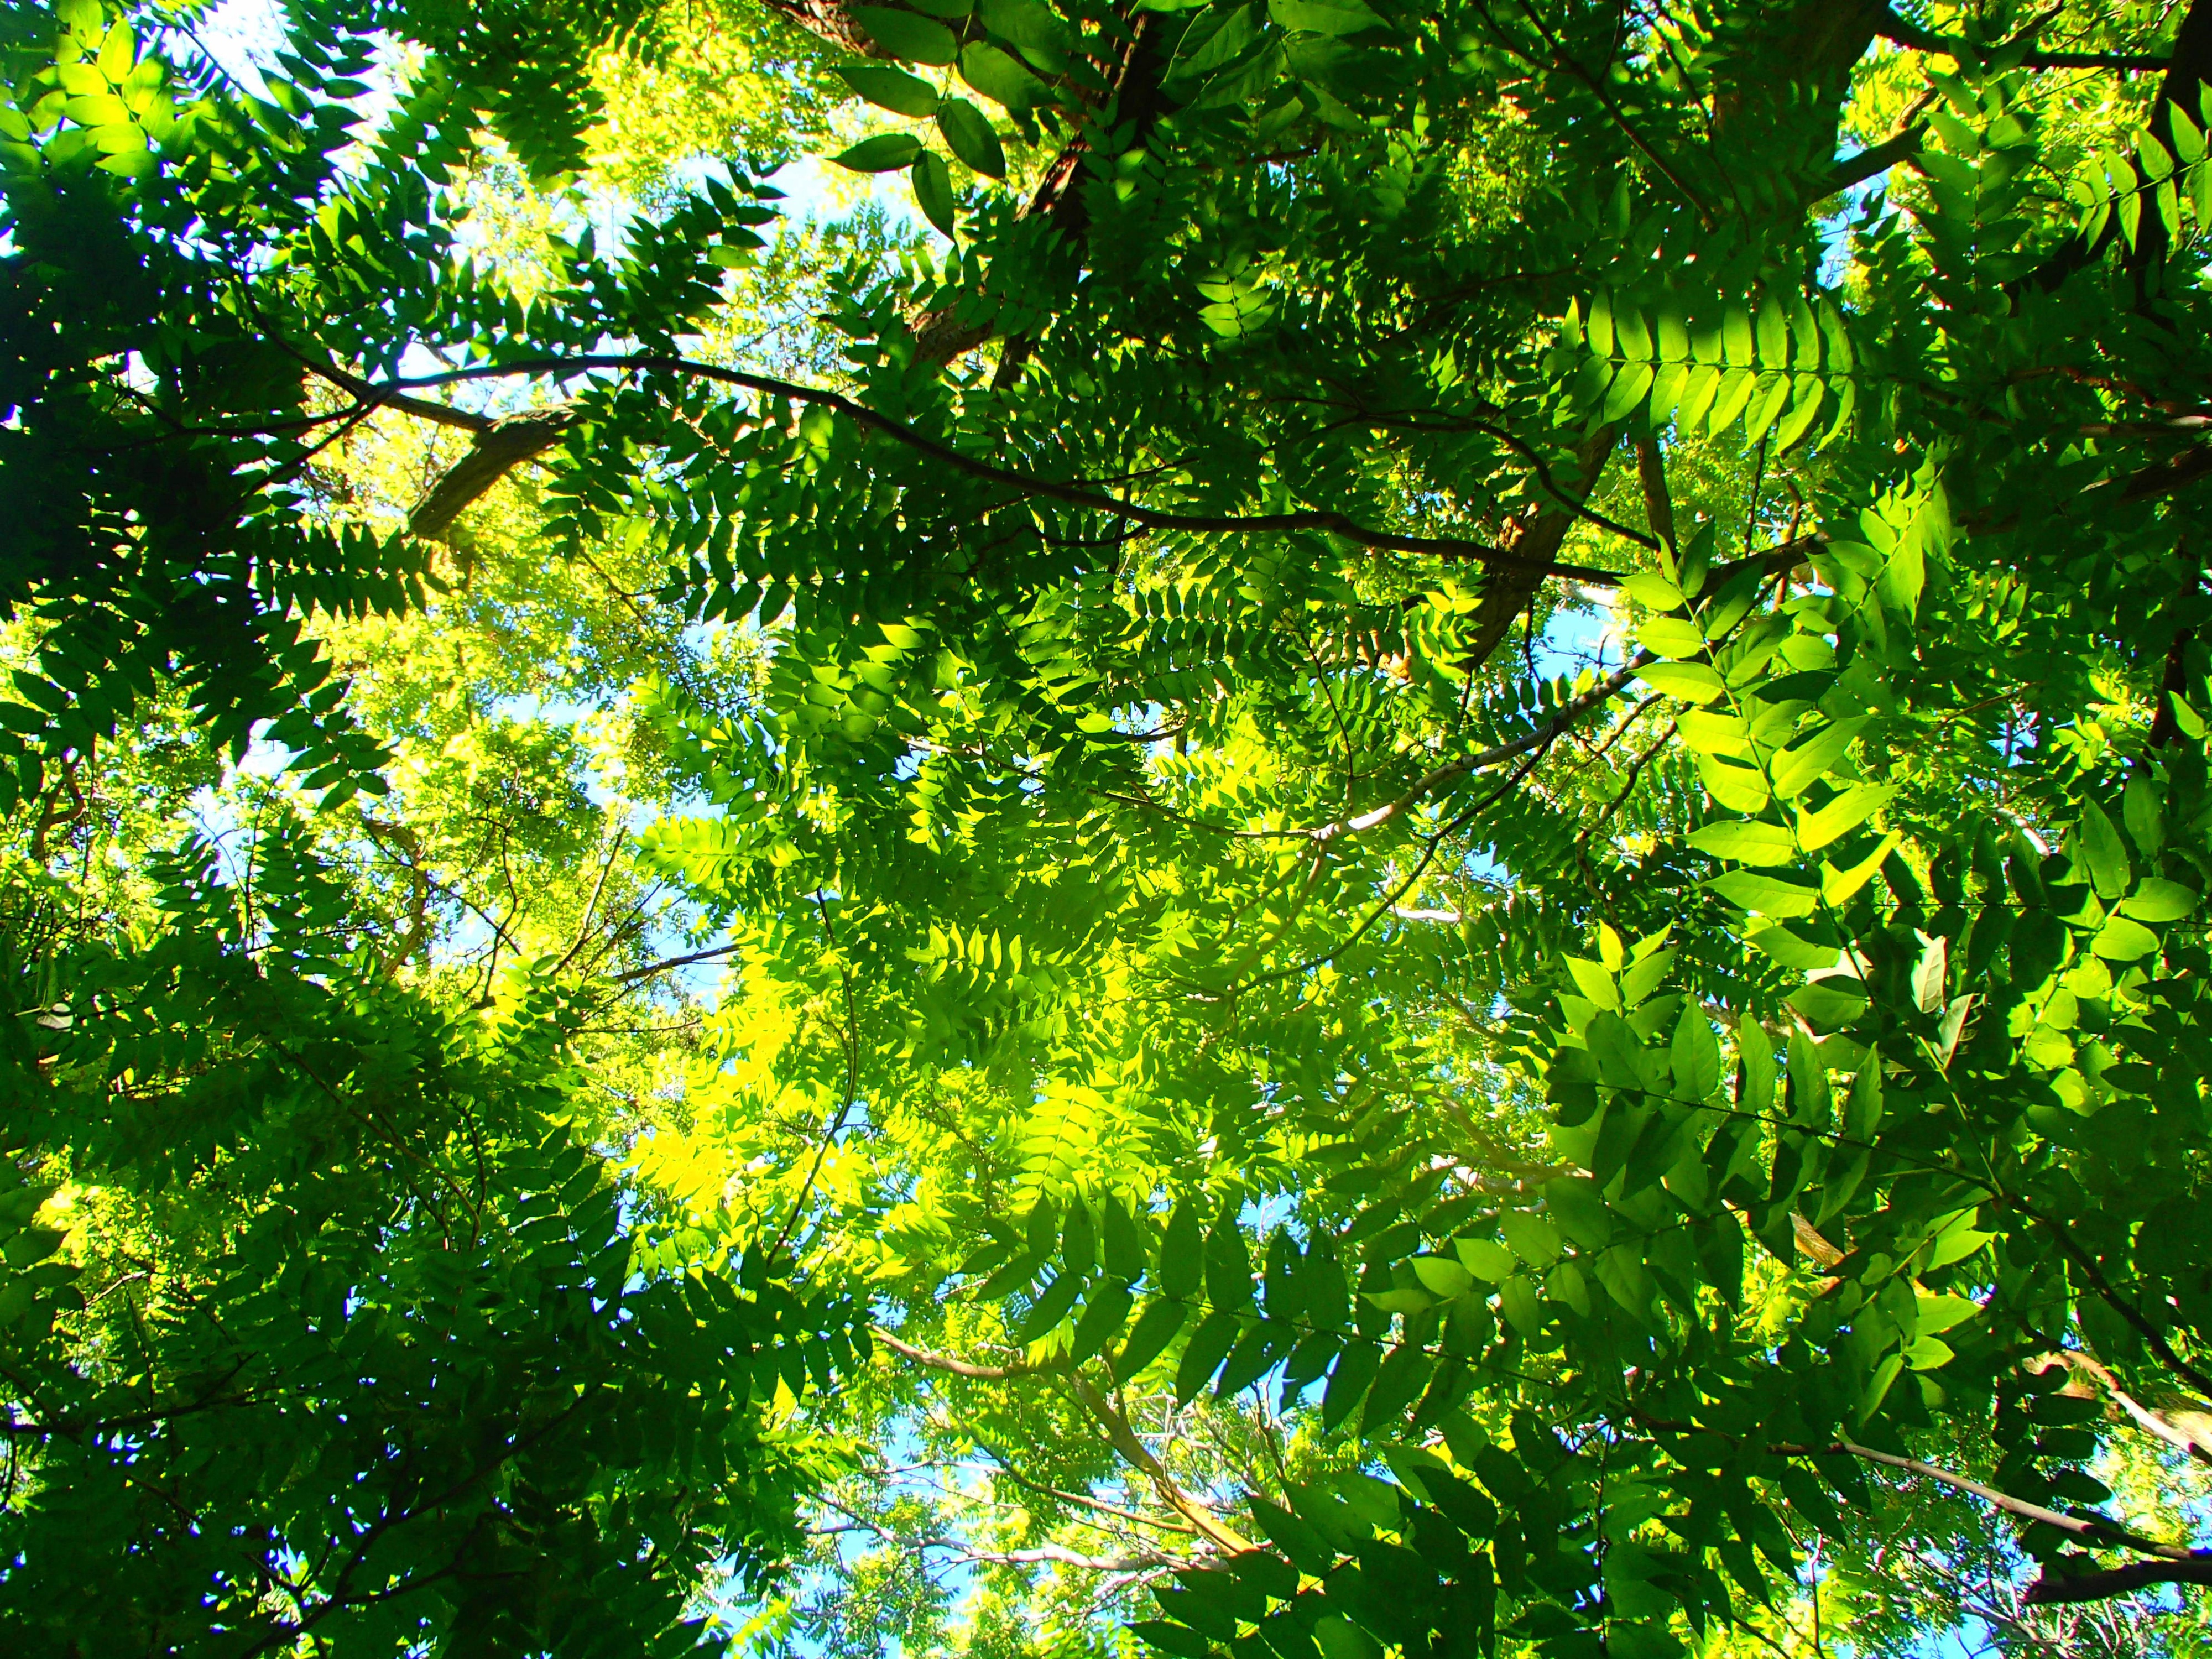
tree, forest, branch, plant, sunlight, leaf, flower, green, jungle, evergreen, botany, garden, vegetation, shrub, rainforest, deciduous, woodland, habitat, ecosystem, biome, natural environment, woody plant, temperate broadleaf and mixed forest, land plant